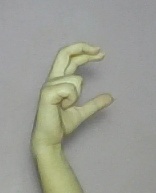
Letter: thal